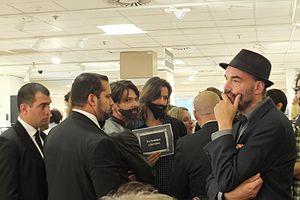
Les For'hommes de Libération. Barbues avec vigiles après action de La Barbe, au "" Forum Citoyens, Citadins "" BHV Marais - Libération - Bazar de l'Hôtel de Ville, rue de Rivoli, Paris, dimanche 25 09 2016 - photo AH. Force et muscles virils pour écarter le danger
La Barbe est un groupe d'action féministe fondé en 2008 en France. Ses militantes dénoncent l'absence ou la sous-représentation des femmes dans des instances de pouvoir économiques, politiques, culturelles et médiatiques.